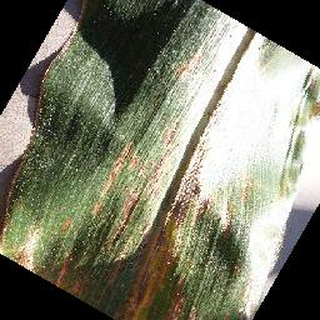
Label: corn_cercospora_leaf_spot